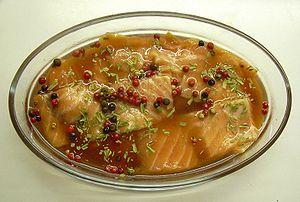
Plusieurs partie des vignes à raisin peuvent être utilisés comme la feuille ou le fruit, mais c'est surtout dans la transformation du fruit que la diversité alimentaire a connu son plus grand développement. Essentiellement liquides, ces ingrédients sont utilisés comme mouillant, acidifiant, sucrant... De très nombreuses sauces y ont recours. Ce sont de bons supports aux épices et les déglaçages en sont bénéficiaires.
Une marinade est une technique culinaire consistant à faire macérer des aliments dans un liquide avant cuisson ou autre préparation.